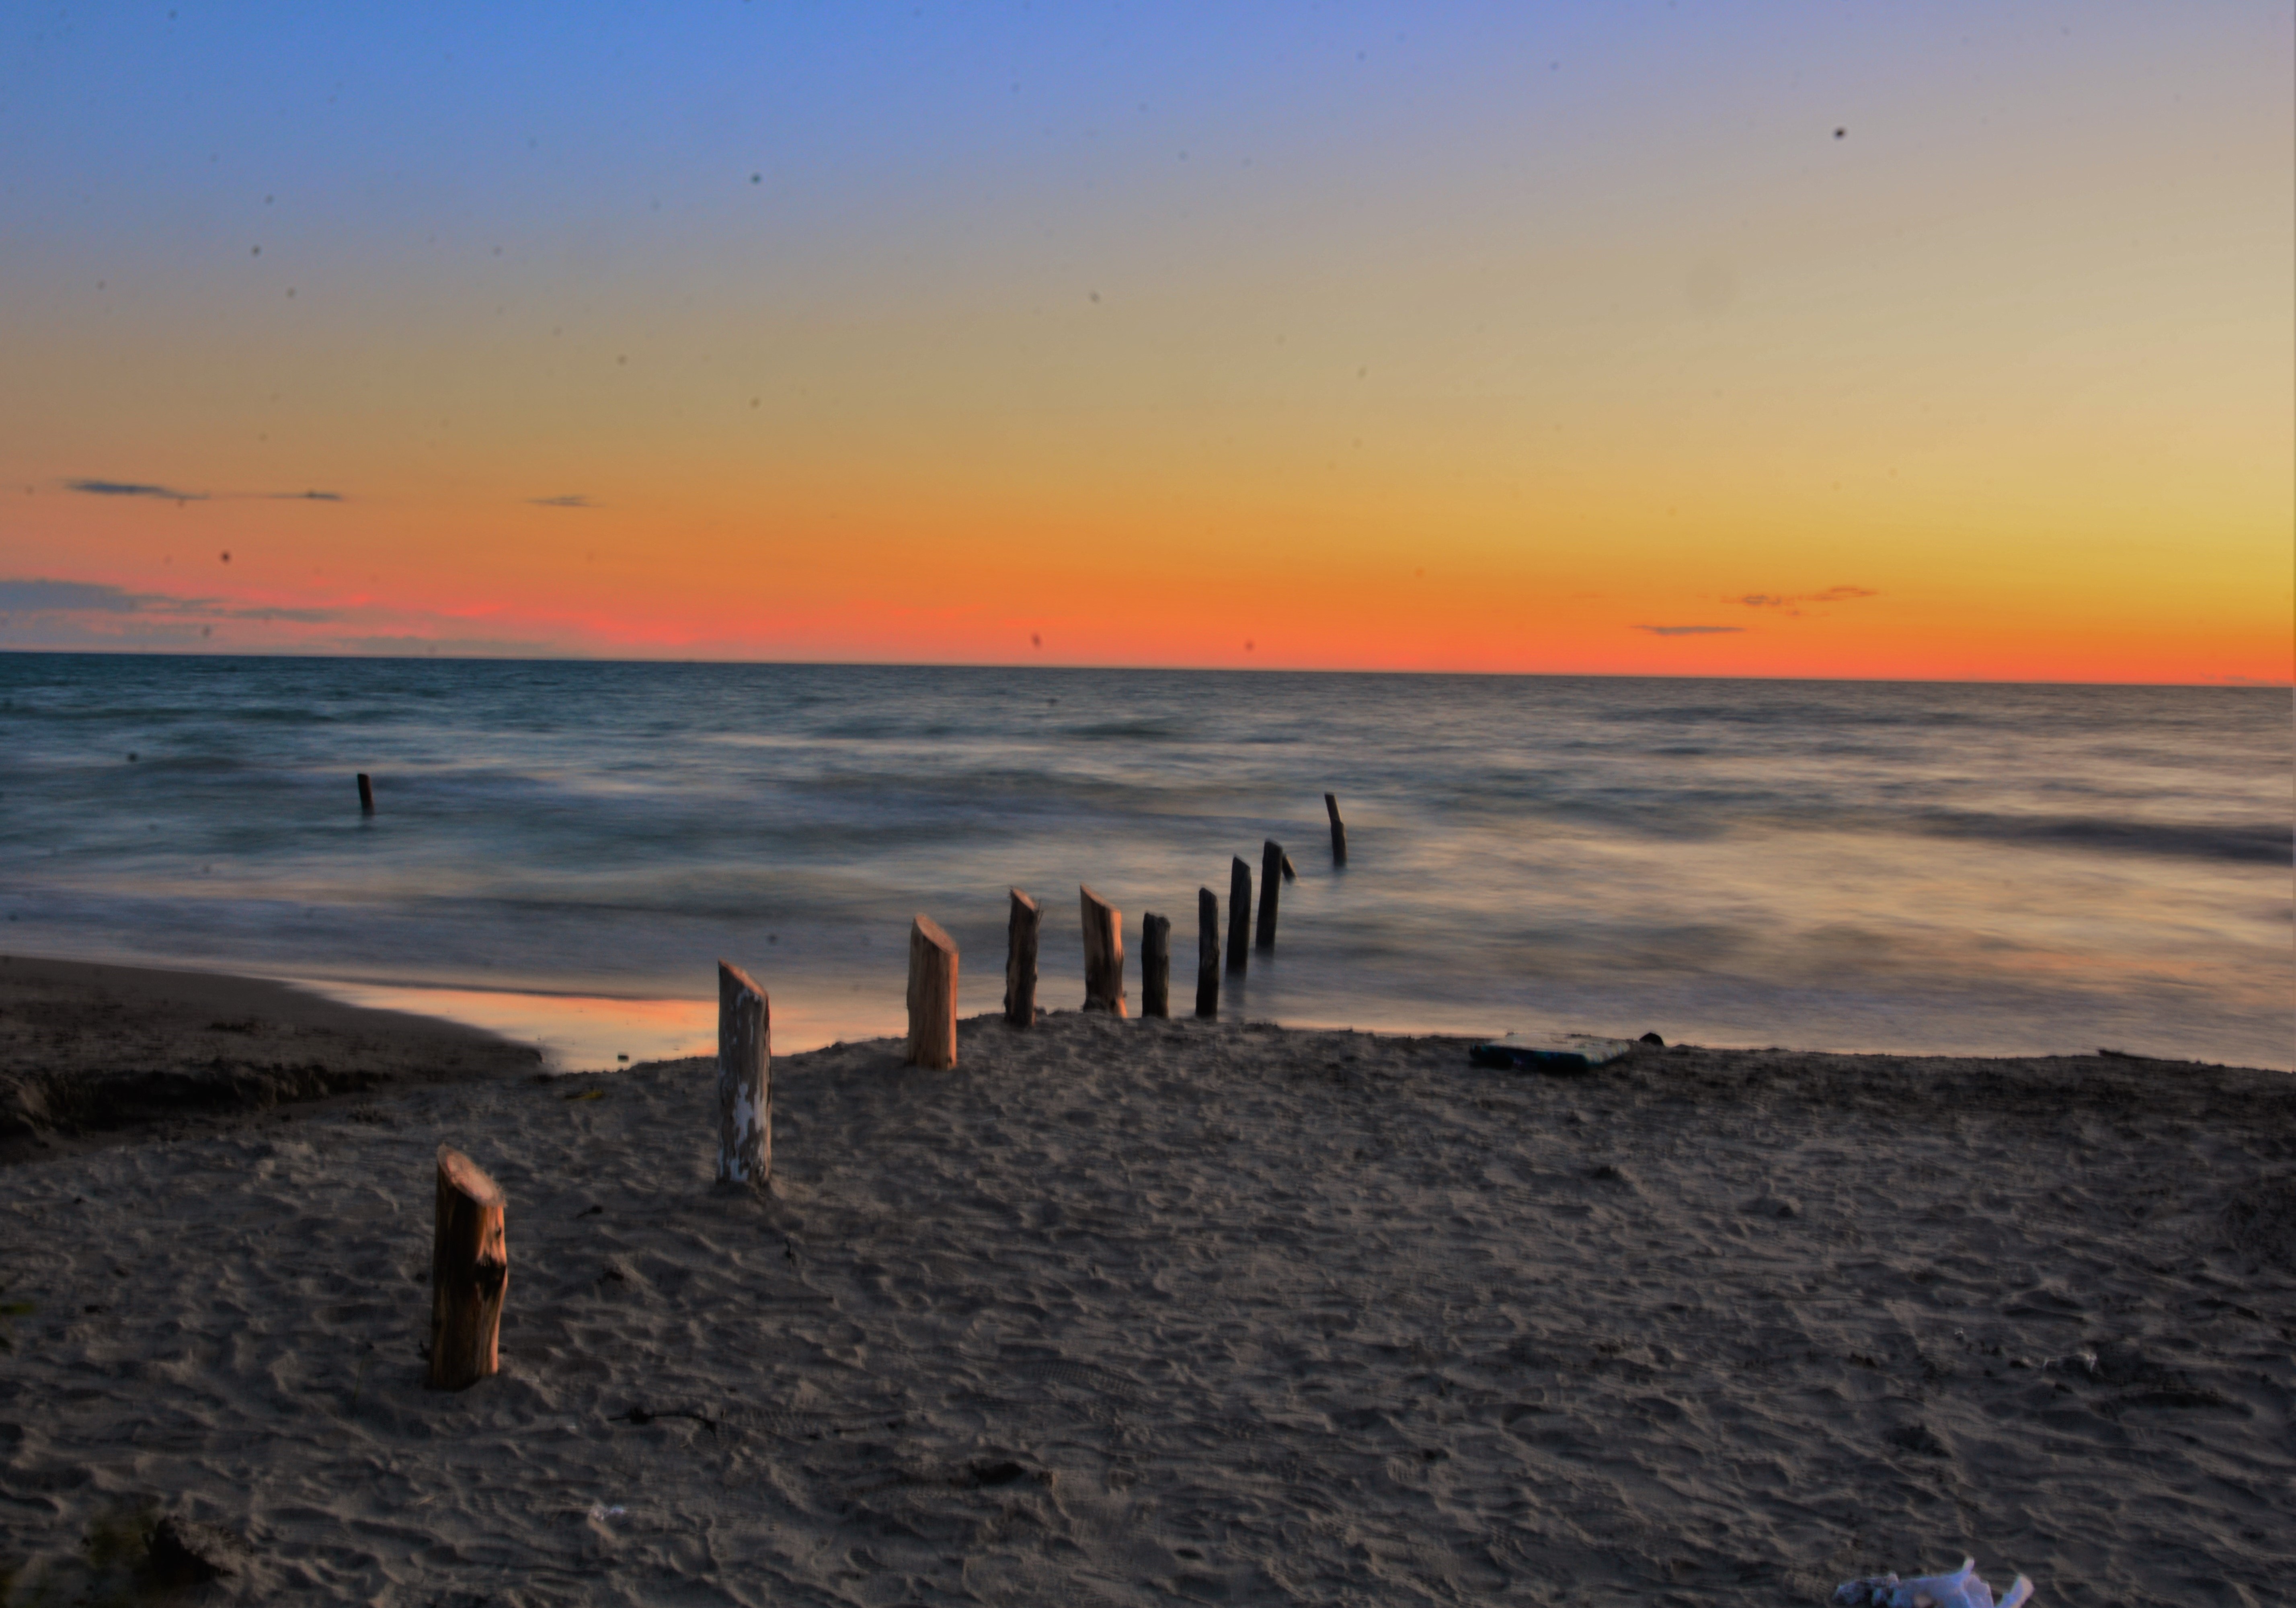
beach, sea, coast, sand, ocean, horizon, sunrise, sunset, morning, shore, wave, dawn, dusk, evening, bay, body of water, cape, wind wave